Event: Nepal Earthquake
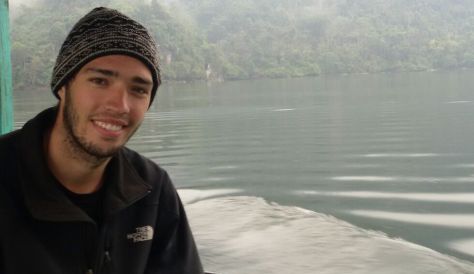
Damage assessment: no_damage